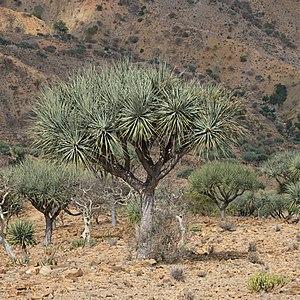
Dracaena ombet est une espèce de plantes de la famille des Asparagacées.